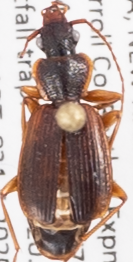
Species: Cymindis cribricollis
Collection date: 2020-08-19
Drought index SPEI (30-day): -1.546
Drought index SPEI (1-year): -0.05
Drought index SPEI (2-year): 0.54